Keiō-tamagawa Station

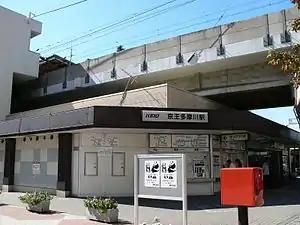
Keio-tamagawa Station, October 2007

is a passenger railway station located in the city of Chōfu, Tokyo, Japan, operated by the private railway operator Keio Corporation